Roger Bisseron

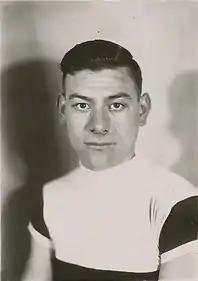
Bisseron in 1928

Roger Bisseron (27 August 1905 – 28 June 1992) was a French racing cyclist. He won the French national road race title in 1930.